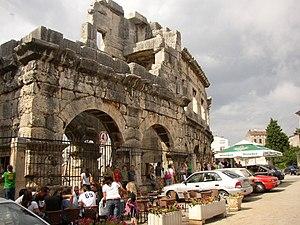
L'amphithéâtre de Pula ou colisée de Pula, est un amphithéâtre romain bien conservé, situé à Pula, en Istrie.